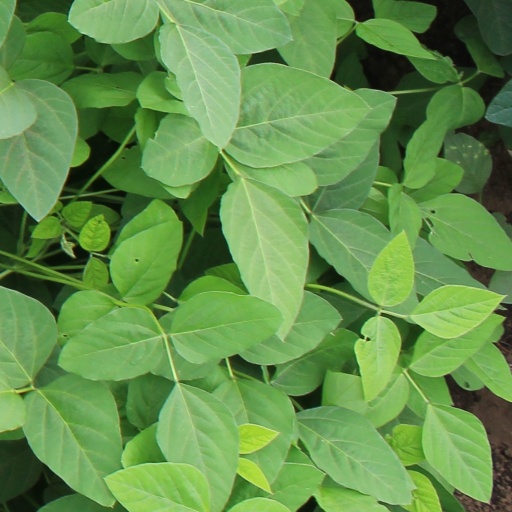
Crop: soybean